IMAX

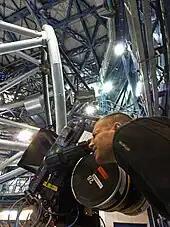
IMAX Filming at Paranal Observatory

IMAX cameras have flown in space on 17 occasions, NASA astronauts have used handheld IMAX cameras to document missions, and an IMAX camera has also been mounted in the payload bay of the Shuttle. Space shuttle mission STS-41-C filmed the deployment of the LDEF (Long duration exposure facility) and the repair of the Solar Max satellite. This footage was included in the 1985 IMAX movie "The Dream Is Alive". Kennedy Space Center in Florida has two IMAX 3D theaters. These show space movies, including footage shot on missions and narrated by celebrities. Two of the IMAX cameras used by NASA are now on display at the National Air and Space Museum in Washington DC.